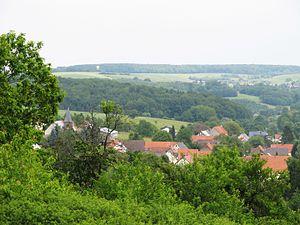
Brenschelbach-Riesweiler est un quartier de la commune allemande de Blieskastel dans l'arrondissement de Sarre-Palatinat en Sarre, frontalier avec la commune mosellane d'Ormersviller.